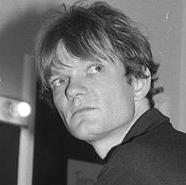
Age: 32